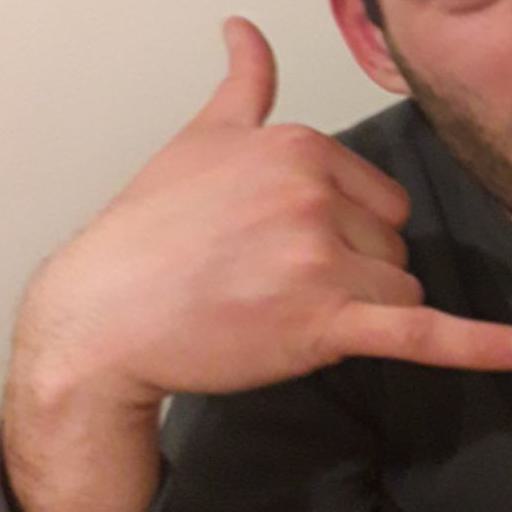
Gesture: call